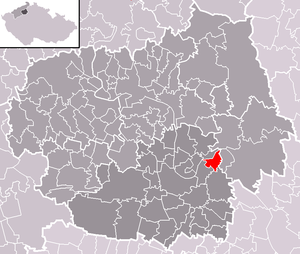
Záluží est une commune du district de Litoměřice, dans la région d'Ústí nad Labem, en Tchéquie. Sa population s'élevait à 185 habitants en 2018.